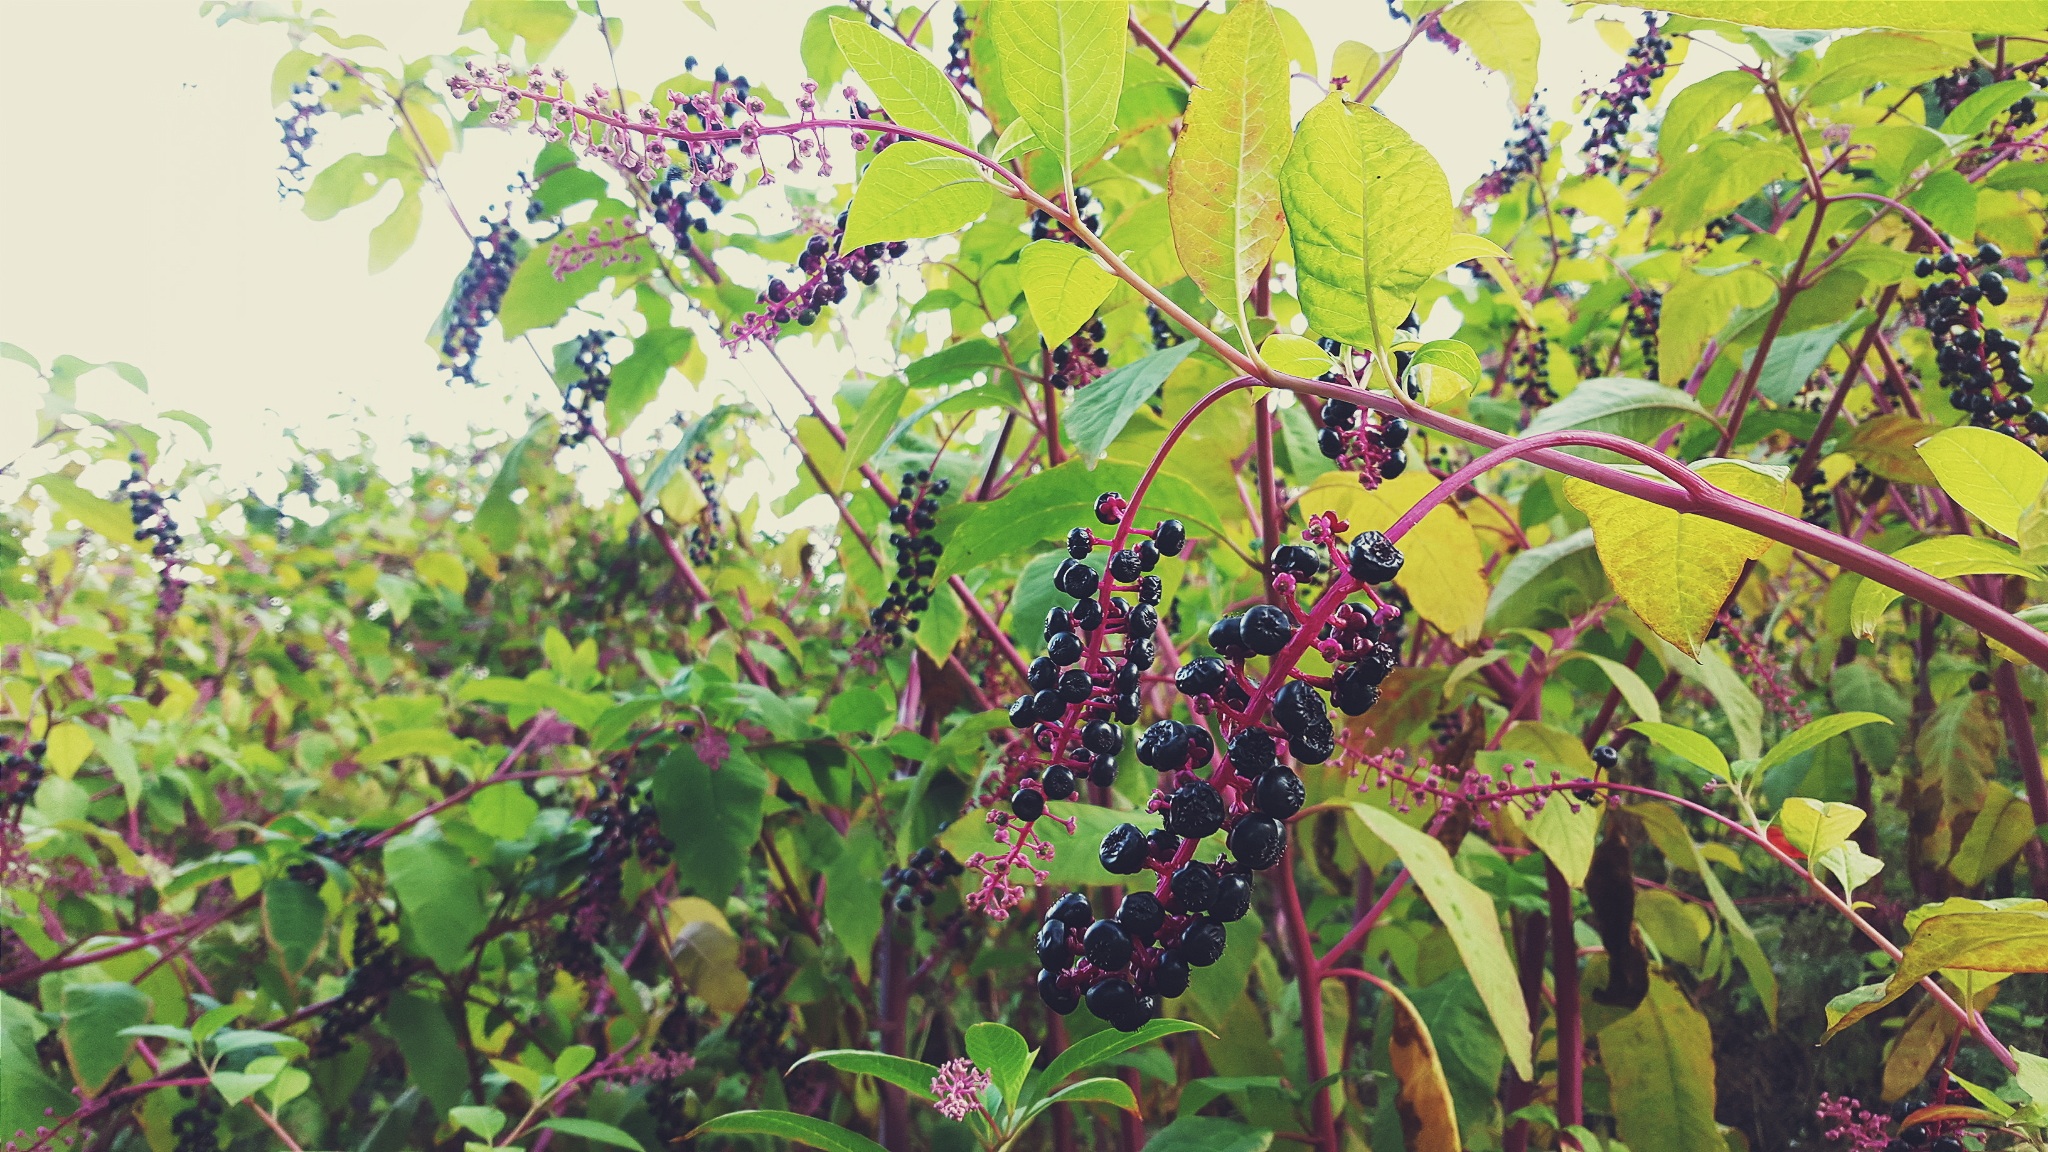
tree, branch, blossom, plant, fruit, berry, leaf, flower, food, produce, evergreen, botany, flora, shrub, flowering plant, woody plant, land plant